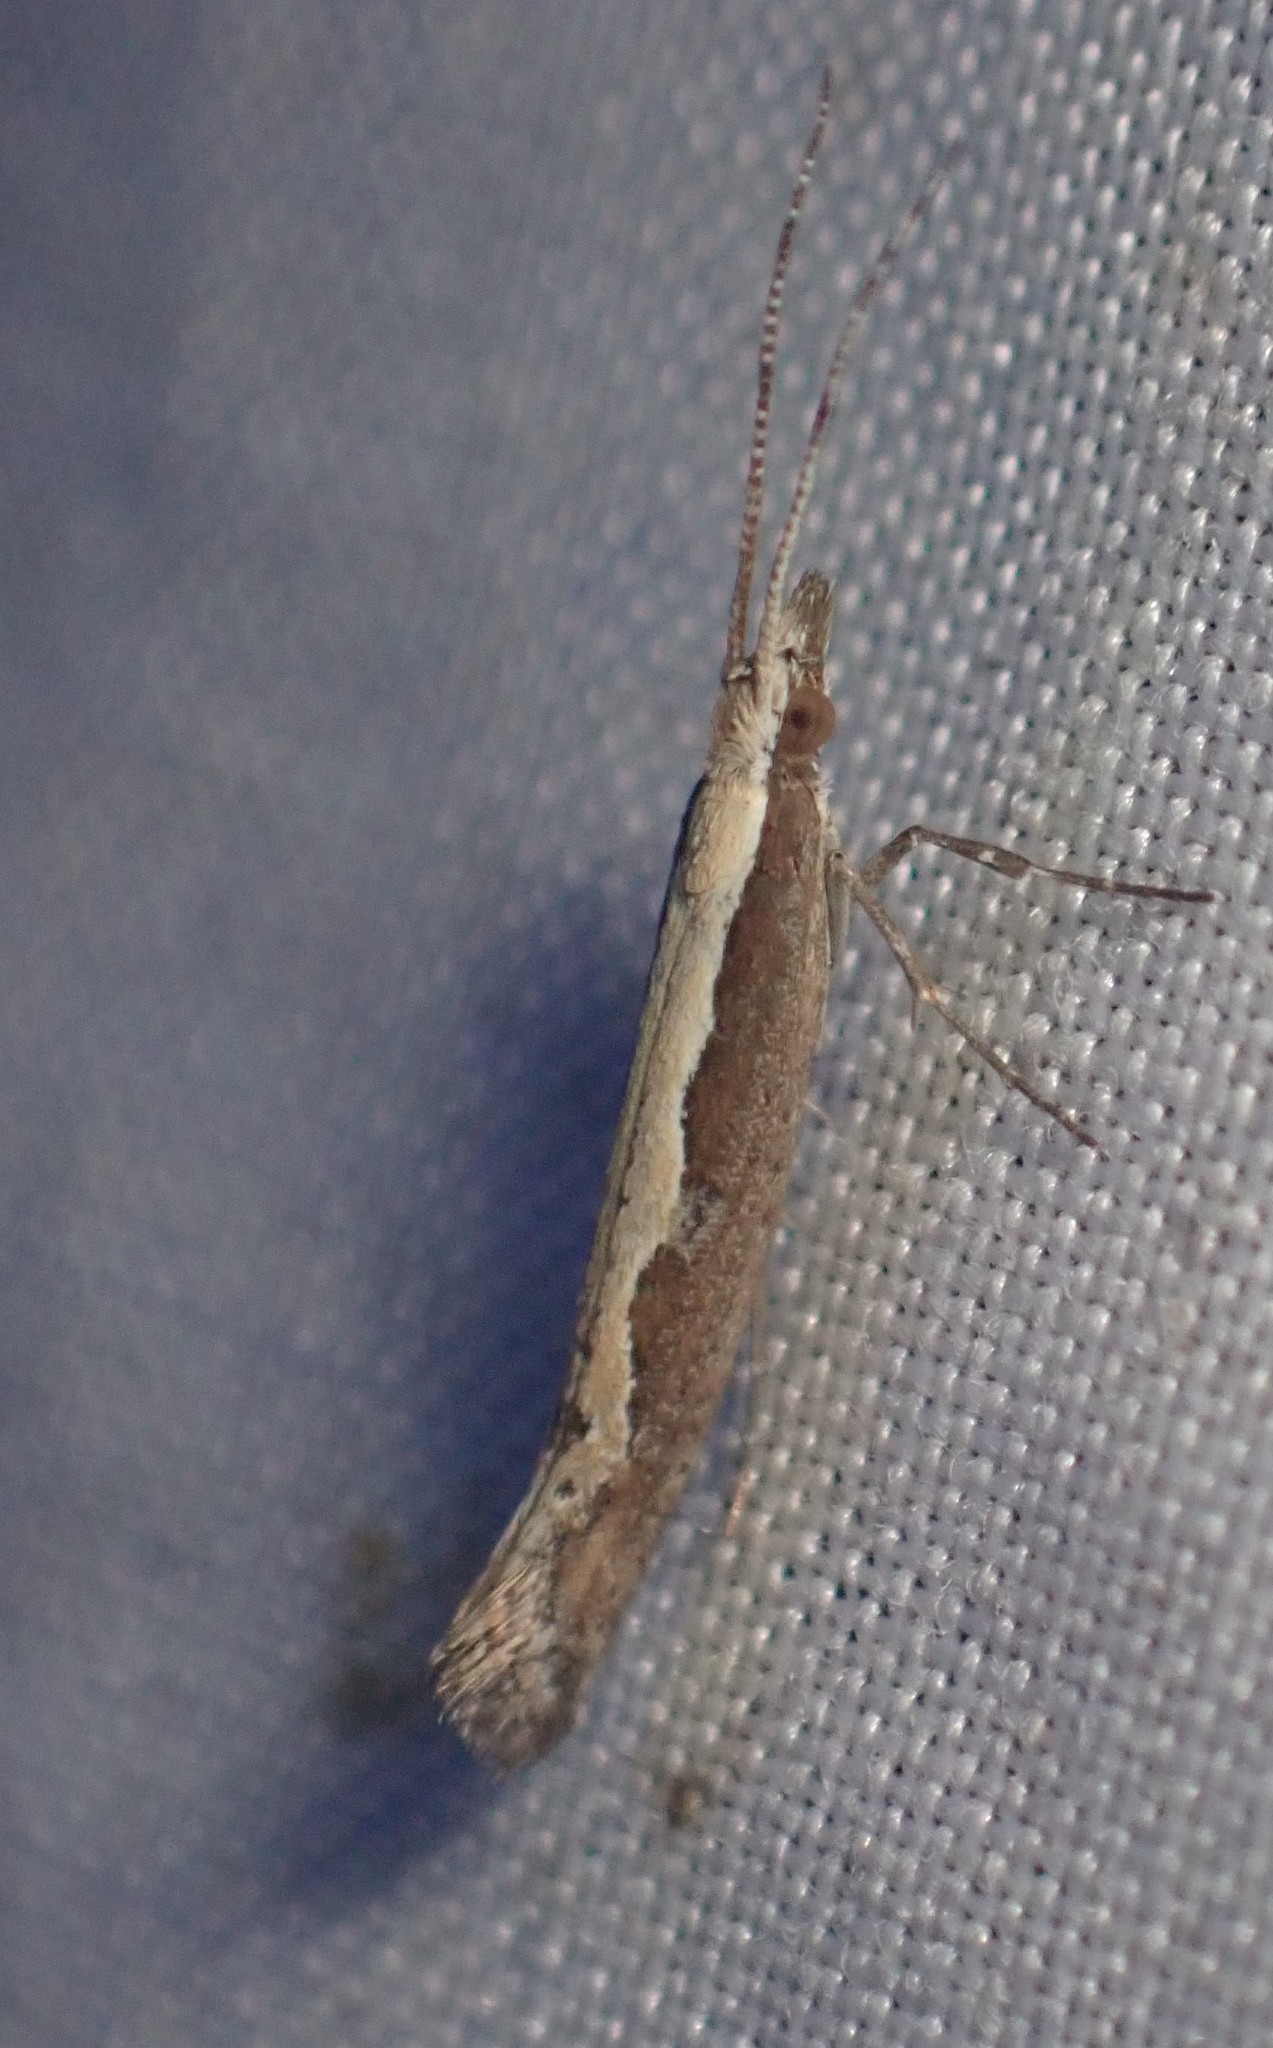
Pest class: diamondback_moth